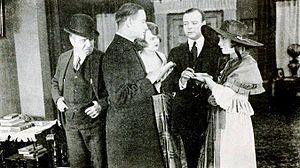
À travers l'orage est un film muet américain réalisé par D. W. Griffith en 1920.